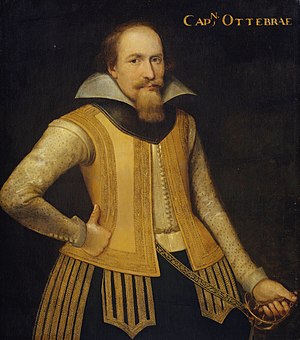
Otte Steensen Brahe
Otte Steensen Brahe til Næsbyholm var en dansk godsejer, søn af rigsråden Steen Brahe og Birgitte Rosenkrantz.